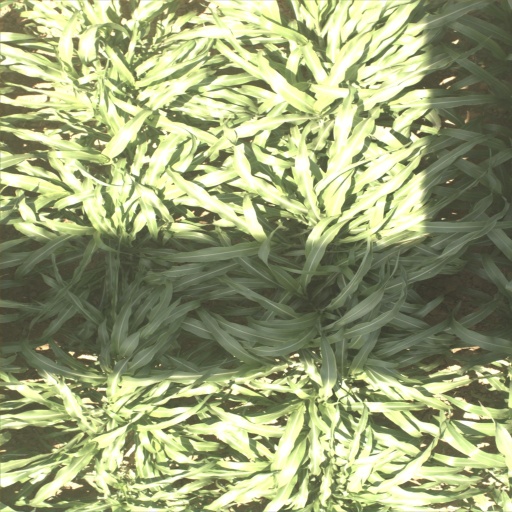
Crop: sorghum